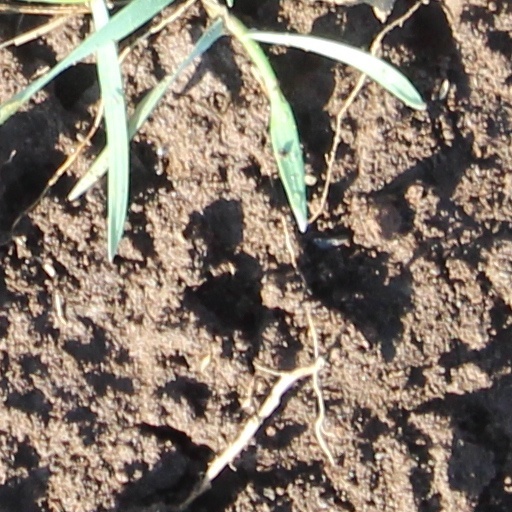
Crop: wheat